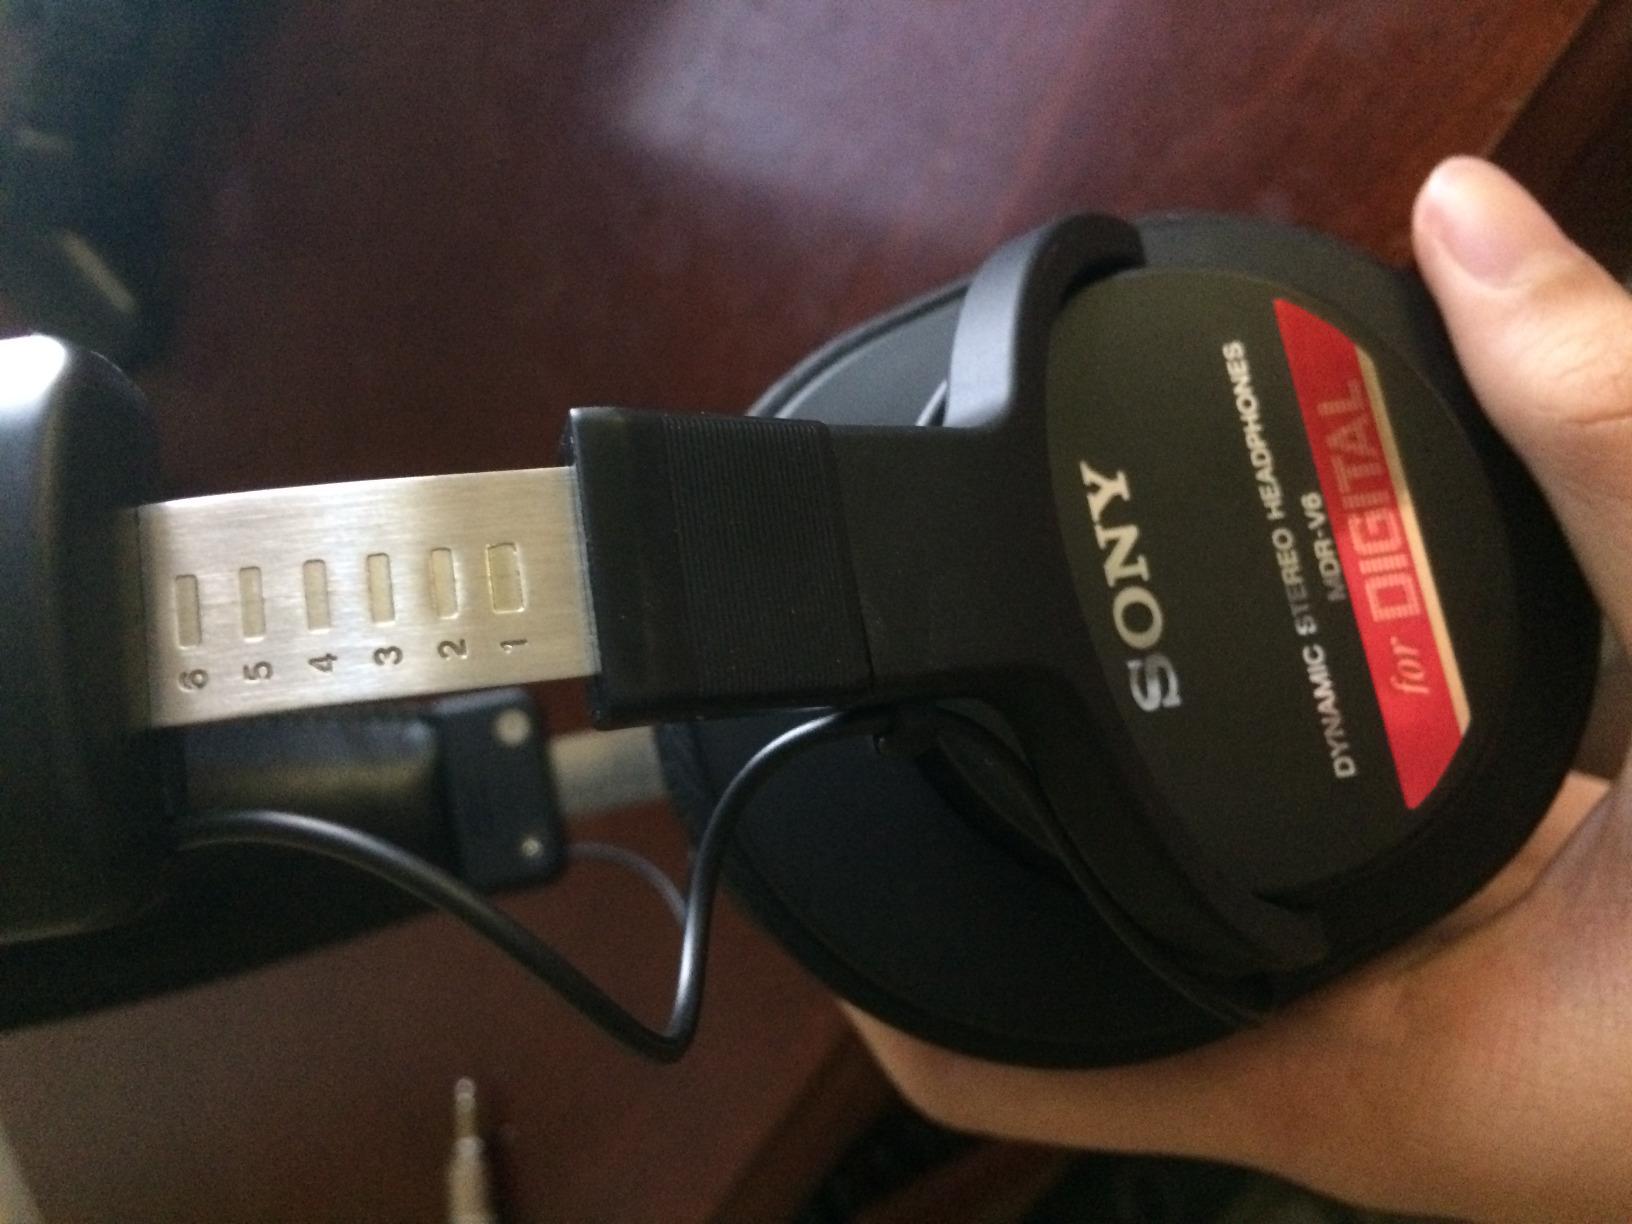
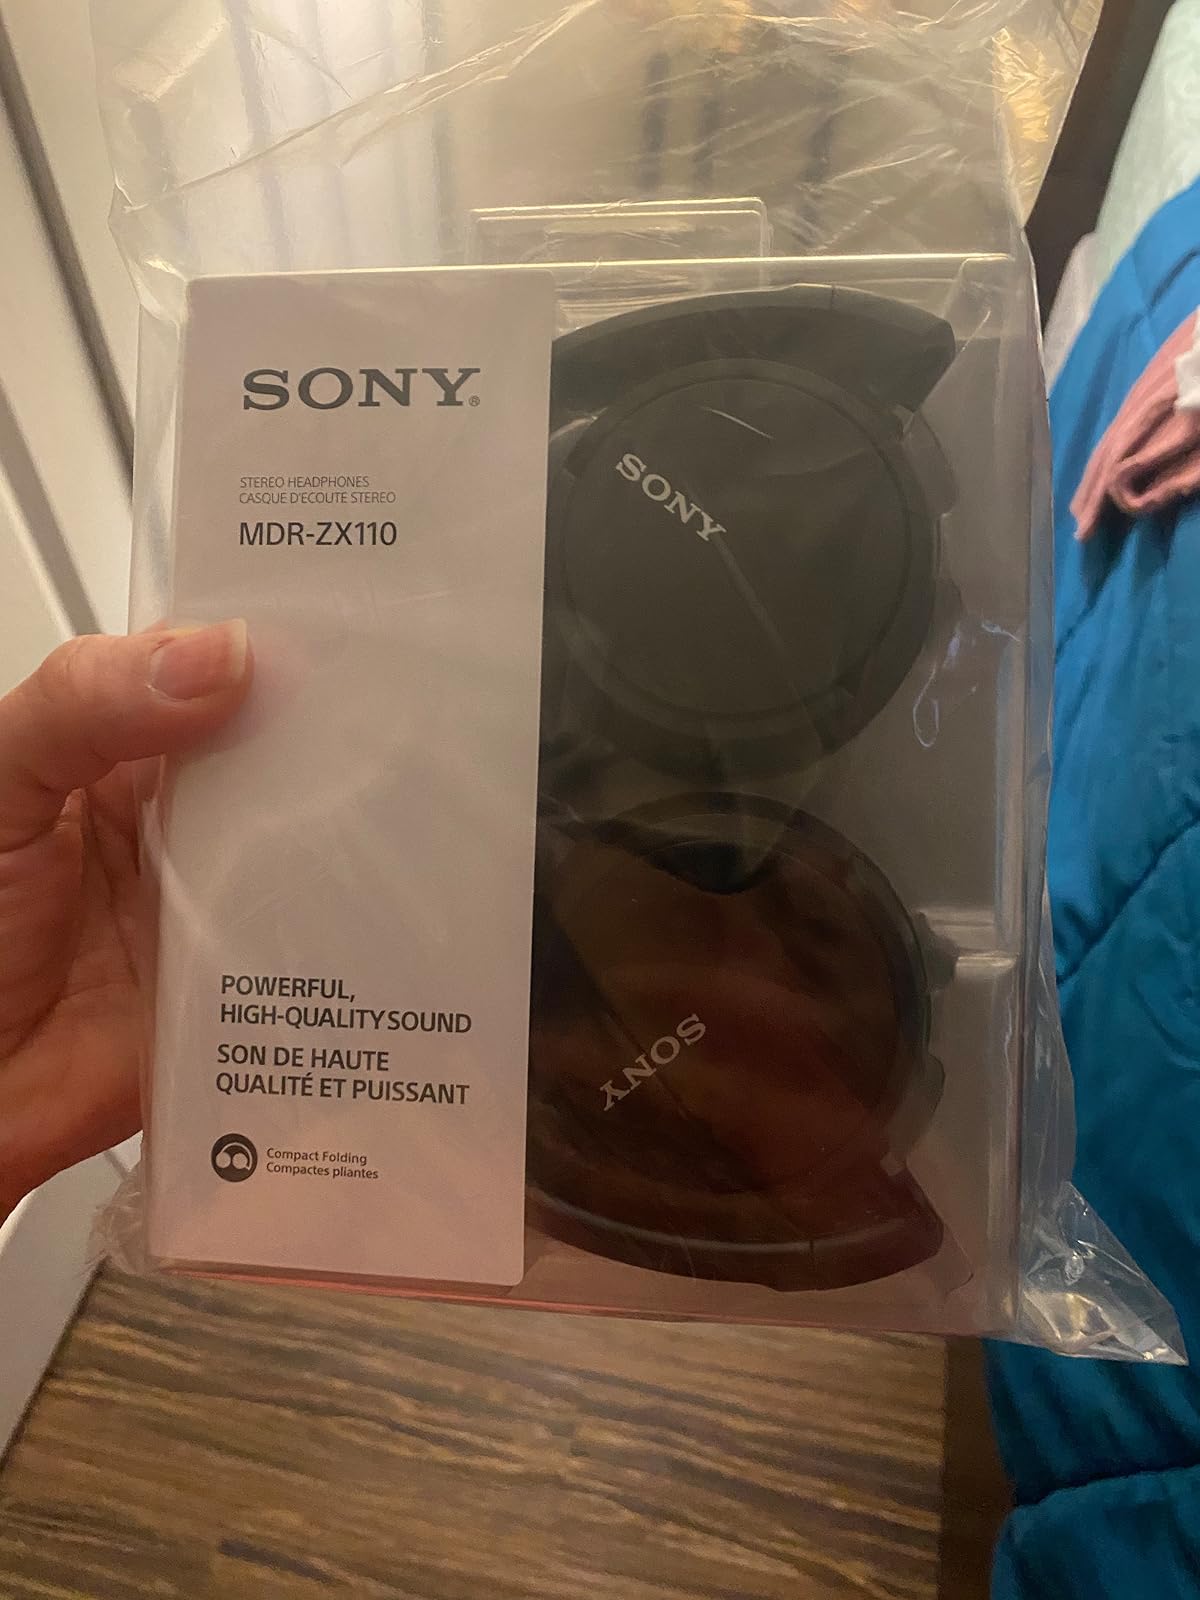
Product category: headphones
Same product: no